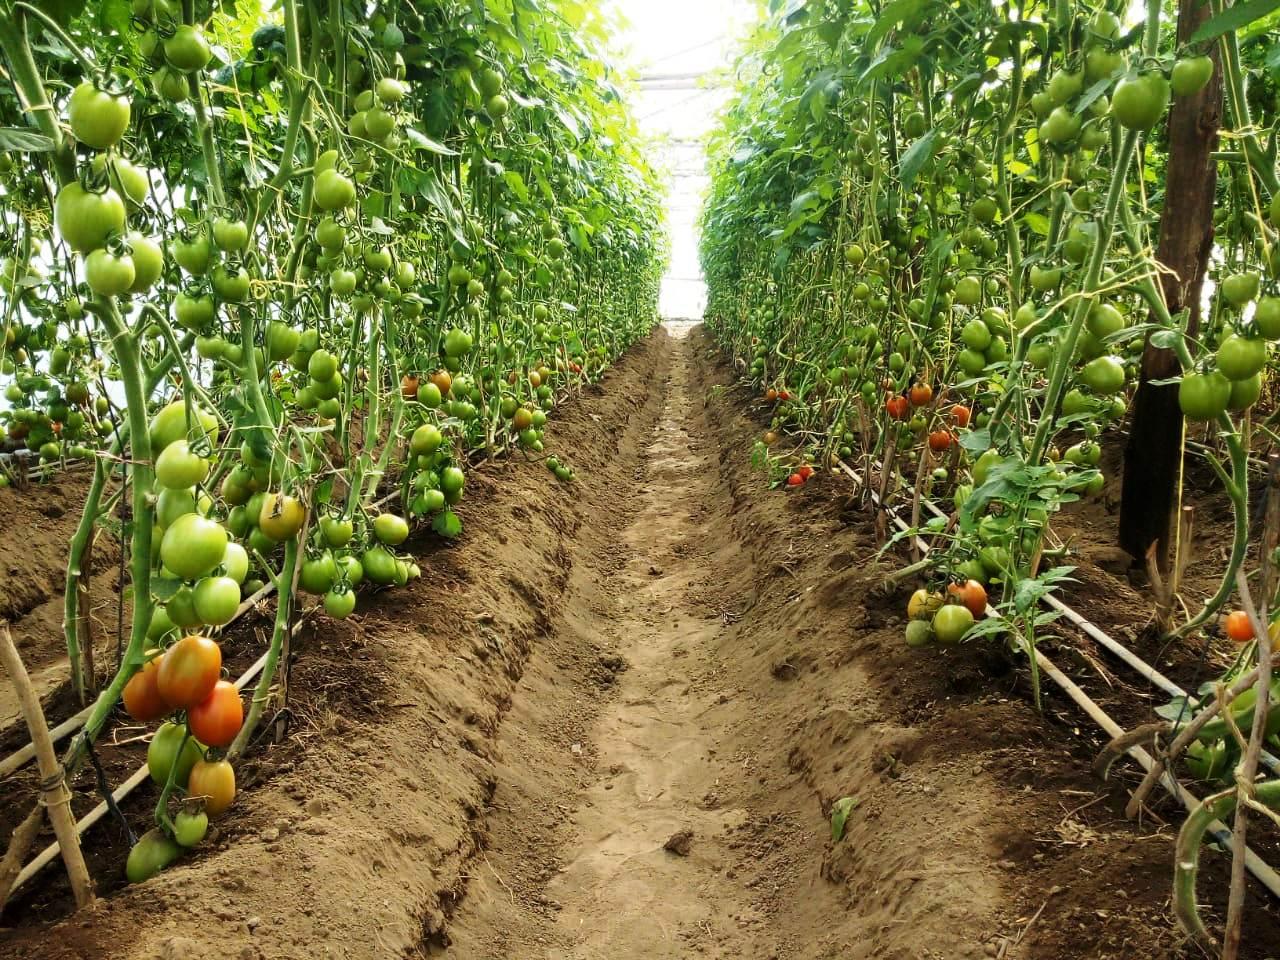
Nyanya zikiwa kwenye hatua nzuri ya ukuaji ikiwa ni bado tu muda kidogo kukomaa, zimelimwa vizuri kwenye matuta. Chini kumepitishwa mabomba meupe yenye matobo madogo kwa ajili ya umwagiliaji. Kilimo hiki ni cha biashara na ni cha kisasa.